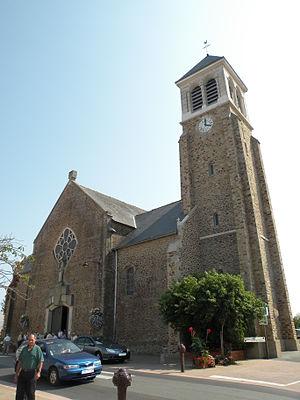
eglise de Coëx, Vendée, france
La liste des églises de la Vendée recense de la manière la plus complète possible les églises, cathédrale et basiliques situées dans le département français de la Vendée.
Coëx est une commune de l'Ouest de la France, située dans le département de la Vendée en région Pays de la Loire.